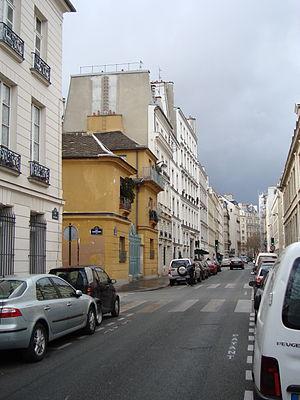
Rue de l'Estrapade # Paris derrière la place du Panthéon
La rue de l’Estrapade est une voie du 5ᵉ arrondissement de Paris.